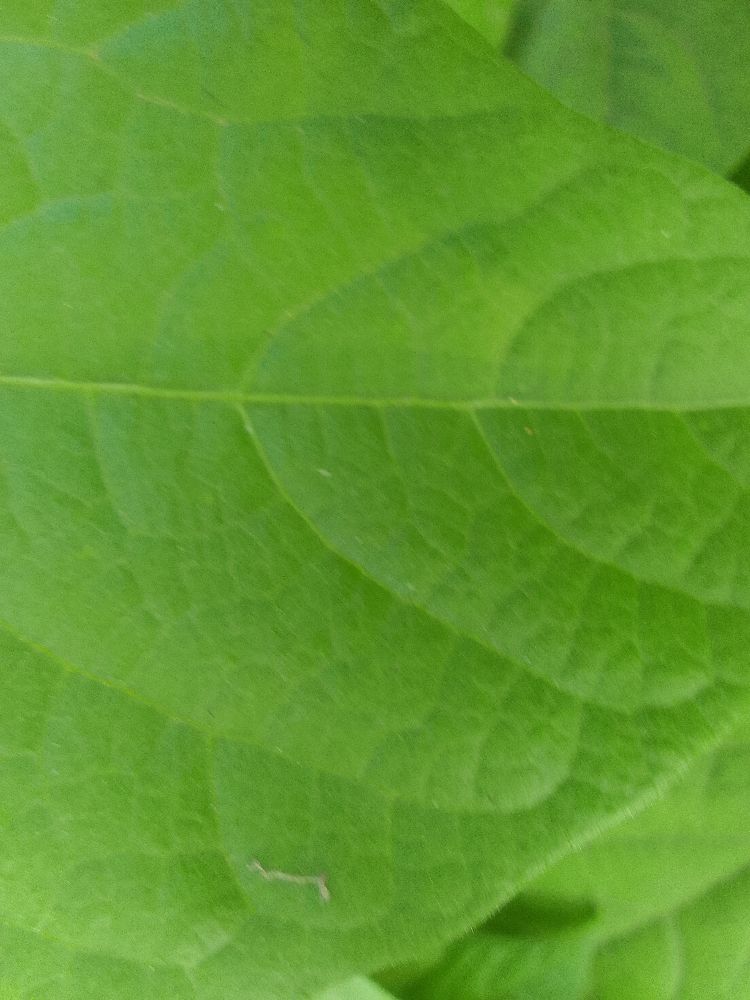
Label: healthy